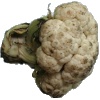
Label: cauliflower